Joscelin II, Count of Edessa

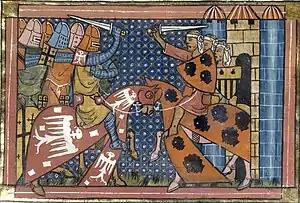
Battle of Edessa 1146

Joscelin II (died 1159) was the fourth and last ruling count of Edessa. He was son of his predecessor, Joscelin I, and Beatrice, daughter of Constantine I of Armenia.